St Paul's Church, Gulworthy

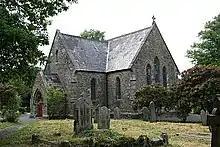
St Paul's Church, viewed from the churchyard

St Paul's Church is a Church of England Church in Gulworthy, Devon and is one of the central buildings in the disparate parish, together with the neighbouring school. It is a Grade II listed building.